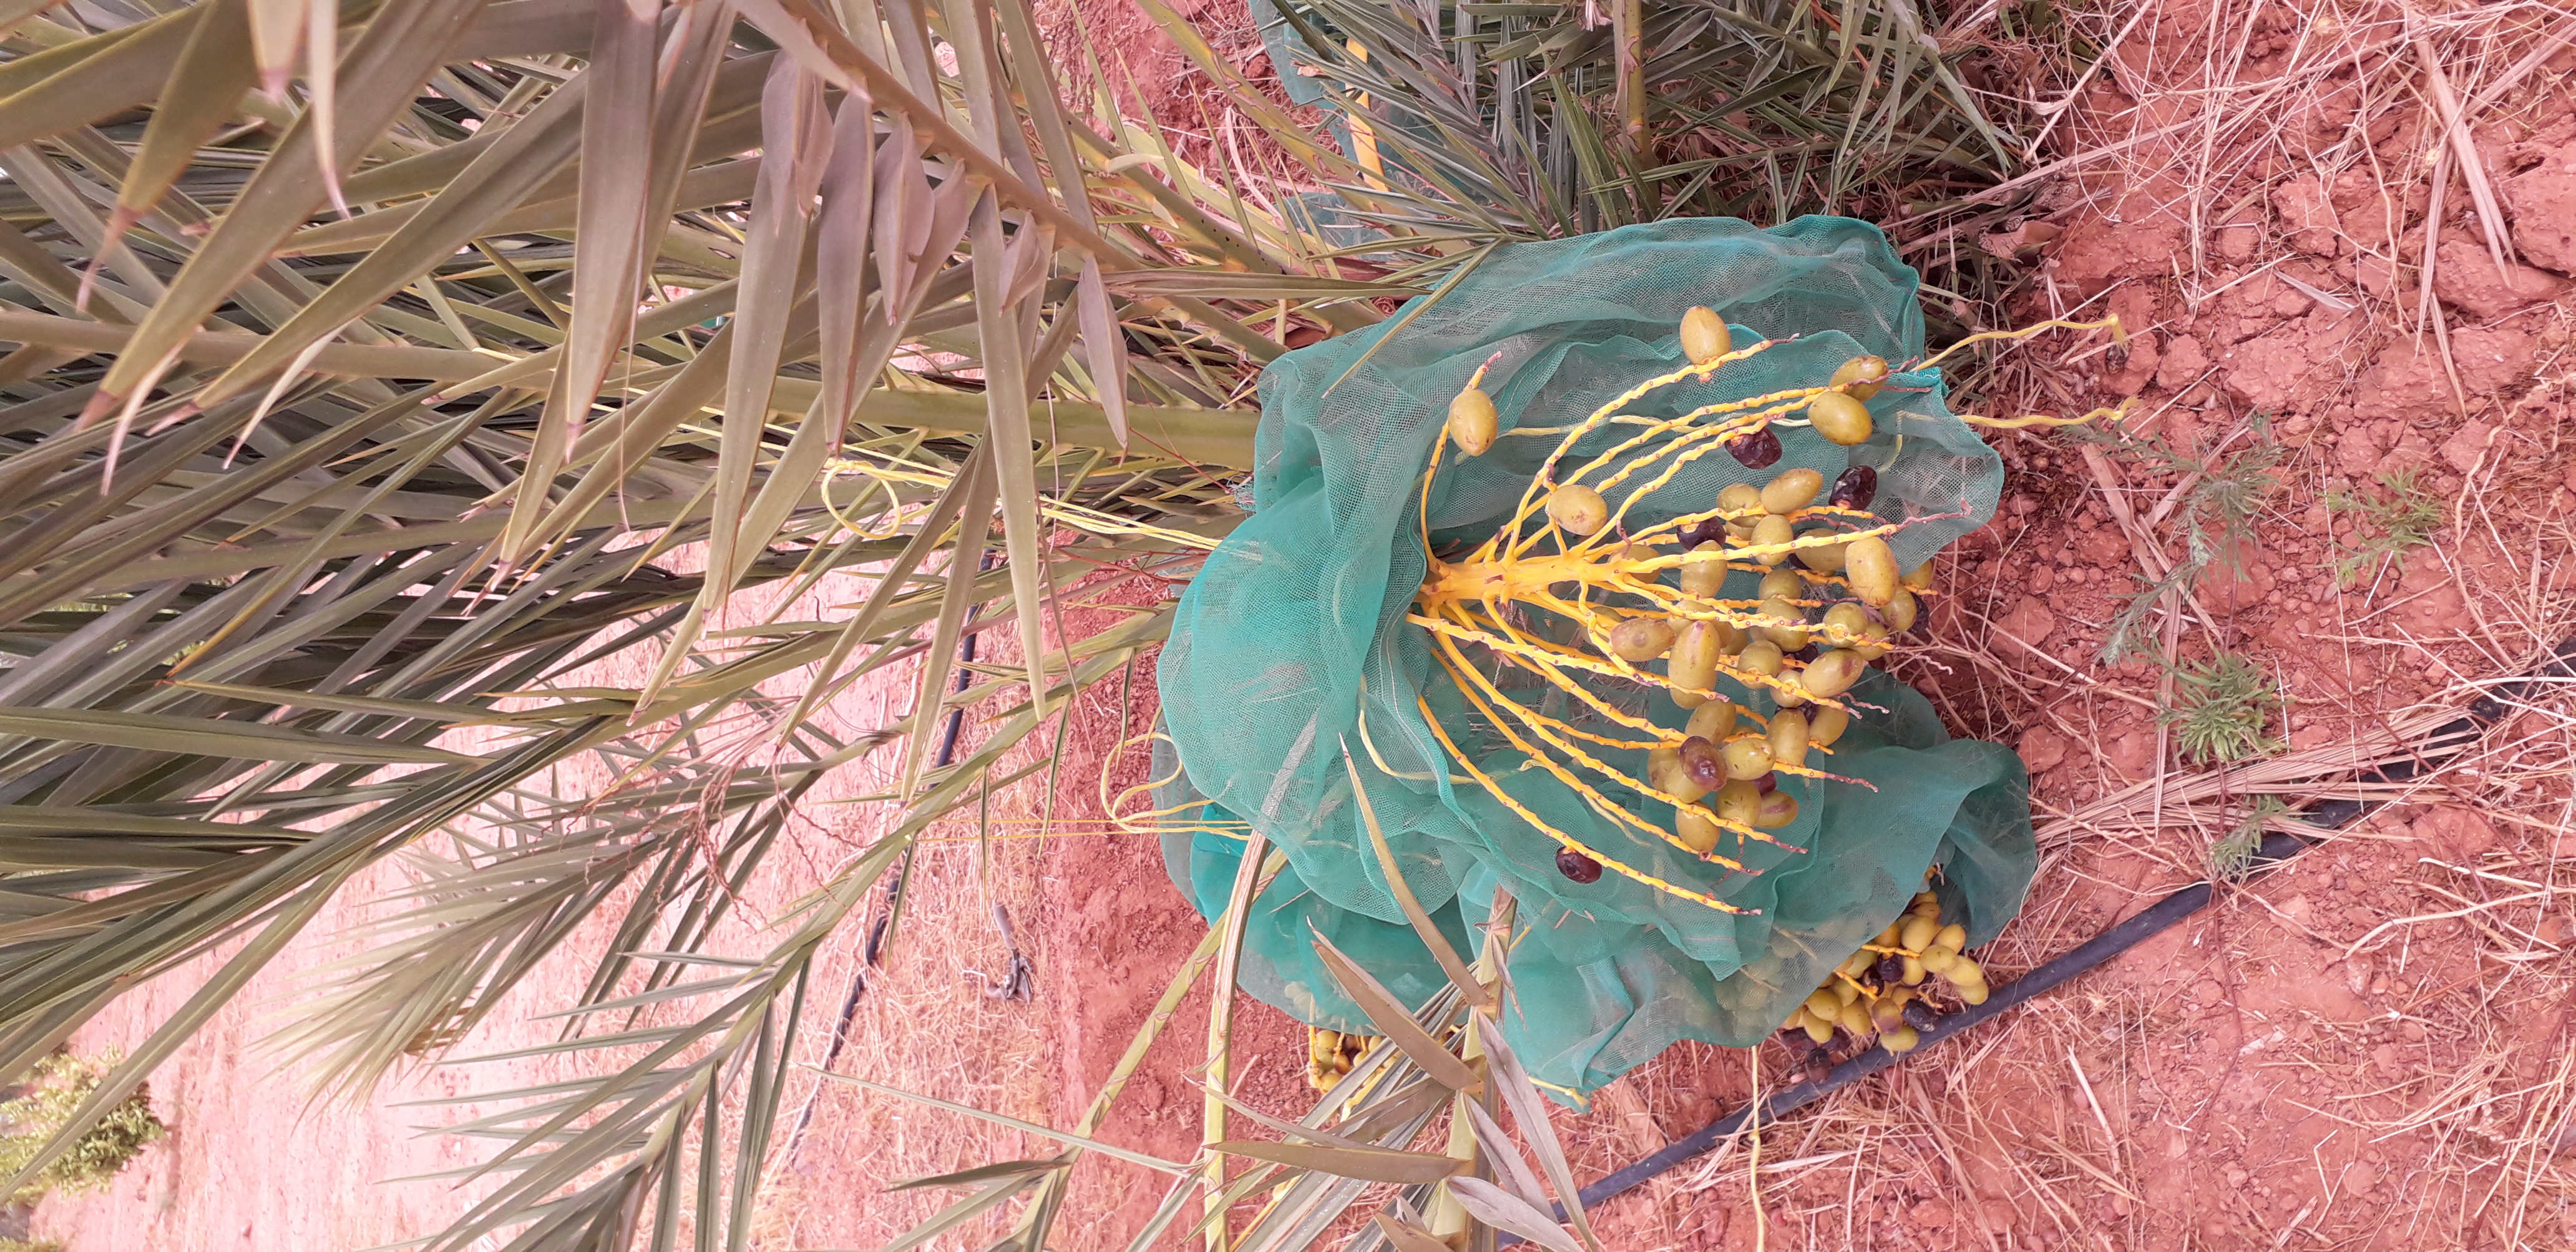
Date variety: kholt